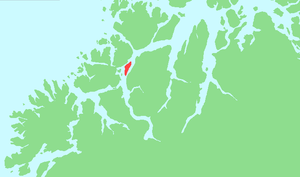
Tromsøya
Tromsøya er en ø i sundet mellem fastlandet og Kvaløya i Tromsø kommune i Troms og Finnmark fylke i Norge. Tromsø centrum ligger østsiden af øen, og store dele af byens befolkning bor spredt på den. Tromsø lufthavn, Langnes ligger på vestsiden, og øen er knyttet til Tromsdalen på fastlandet med Tromsøbroen og Tromsøysundtunnelen der krydser Tromsøysundet mod øst, og til Kvaløysletta på Kvaløya med Sandnessundbroen.